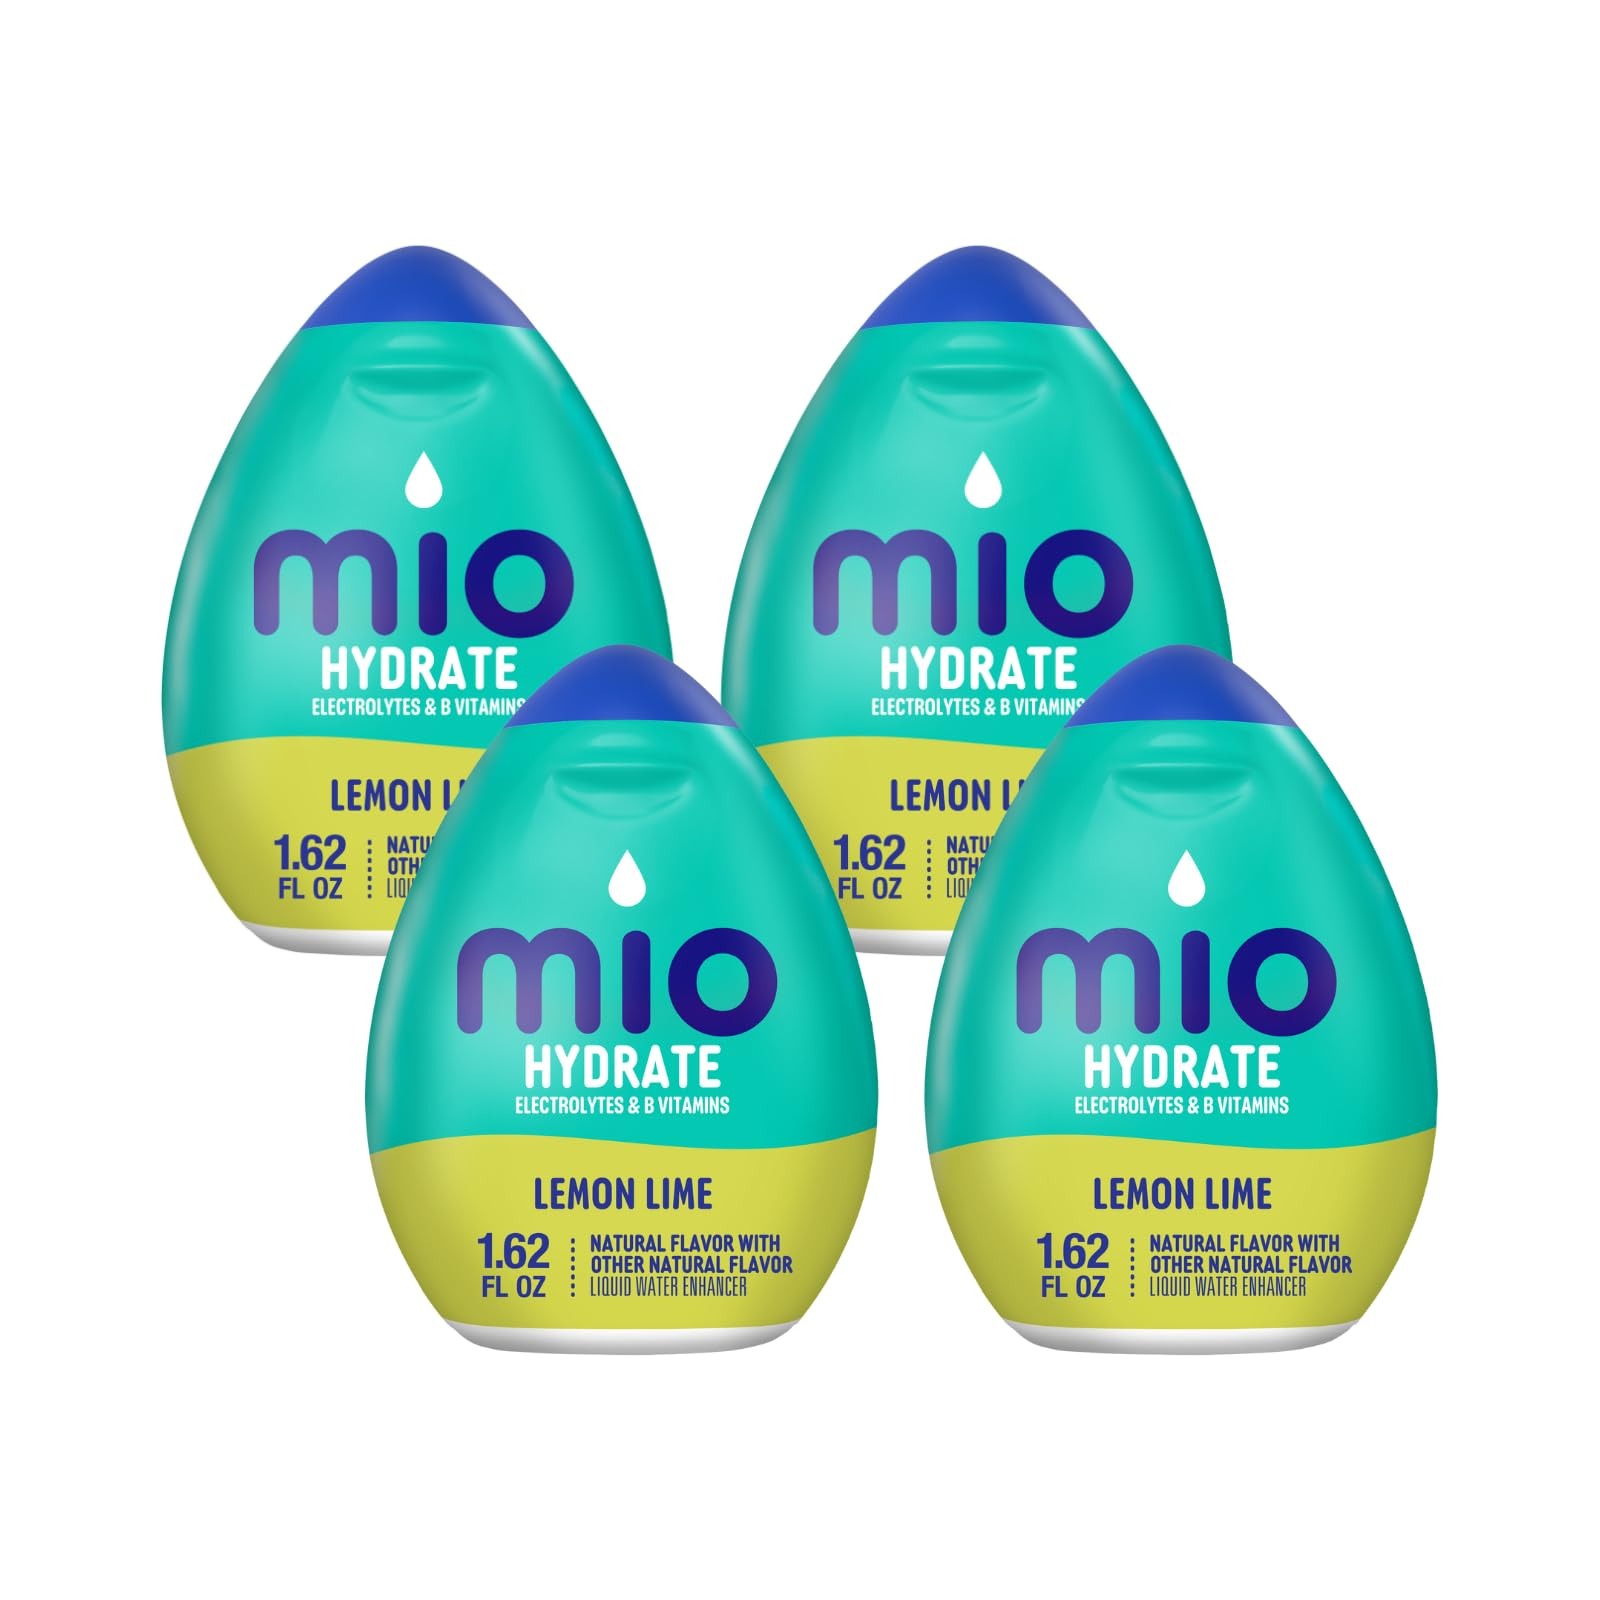
Item Name: Mio Sport Liquid Water Enhancer, Lemon Lime, 1.62 Ounce, (Pack of 4)
Bullet Point 1: Enjoy a boost of B vitamins & electrolytes from MiO Sport Naturally Flavored Lemon Lime Liquid Water Enhancer
Bullet Point 2: Quench your thirst with a refreshing lemon lime taste
Bullet Point 3: MiO Sport Lemon Lime is made with natural flavors
Bullet Point 4: This sugar free water enhancer contains zero calories
Bullet Point 5: Comes in a portable, resealable bottle for on-the-go citrus flavor infusions
Bullet Point 6: Electrolytes + B Vitamins
Bullet Point 7: BPA Free
Product Description: MiO Sport Naturally Flavored Lemon Lime Liquid Water Enhancer with Electrolytes transforms plain water with a boost of electrolytes and B vitamins, creating a refreshing drink to help you power through your day. Squeeze just a few drops from the bottle to instantly infuse your water with the bold taste of citrus. This lemon lime water enhancer has vitamins, minerals, and zero calories. The portable 1.62 fluid-ounce bottle easily fits in your gym bag or glove box, perfect for a quick splash of flavor on the go. Just one squeeze packs enough flavor for 8 fluid ounces of water! These lemon-flavored water drops are a fun and flavorful way to stay hydrated. MiO Sport Electrolytes: All it takes is one squeeze and your water is suddenly transformed into a motivational force of electrolytes and B vitamins. Feel like skipping the elevator and taking the staircase? It’s time to get going. Finally, going to use that gym bag you keep in your backseat? Today’s the day. Think you’re ready to sign up for that marathon you always thought you’d run? Well, let’s not get too carried away.
Value: 6.48
Unit: Fl Oz

Price: 9.48